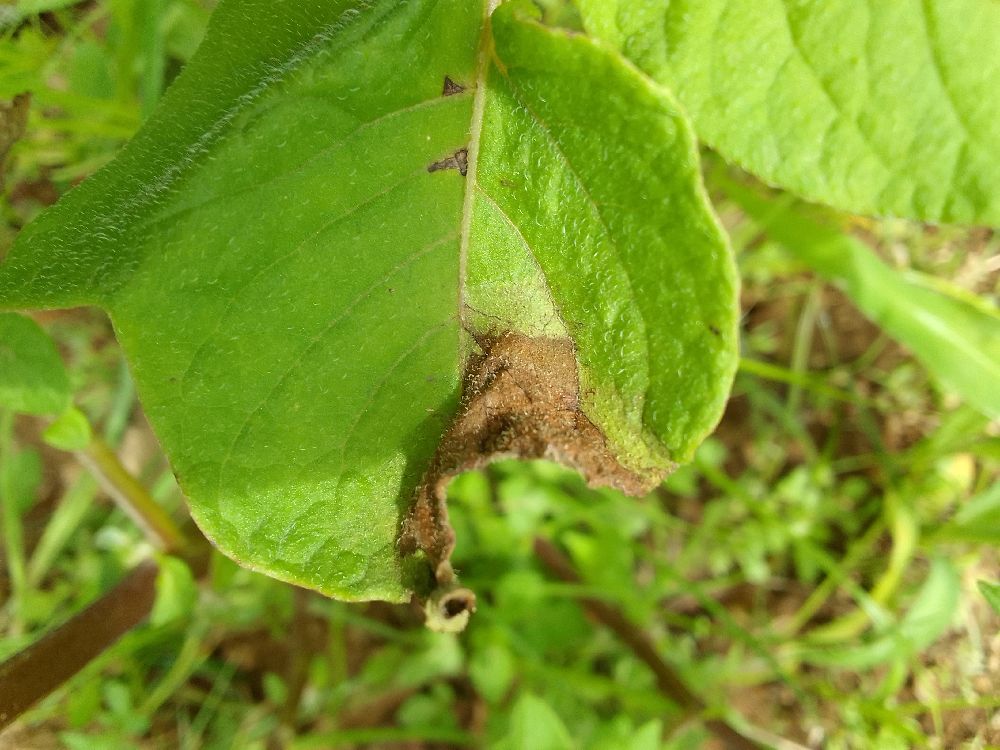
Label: Late blight